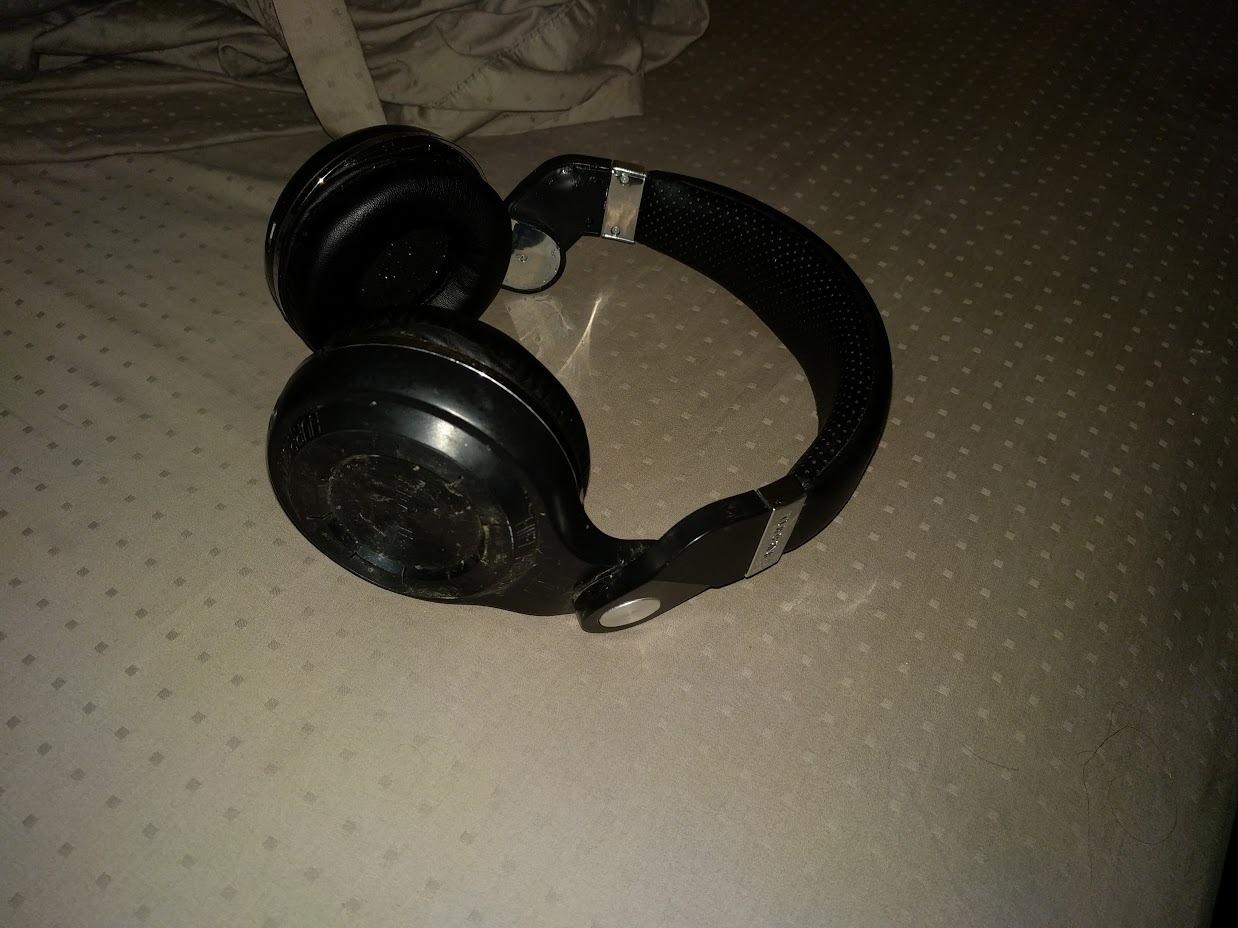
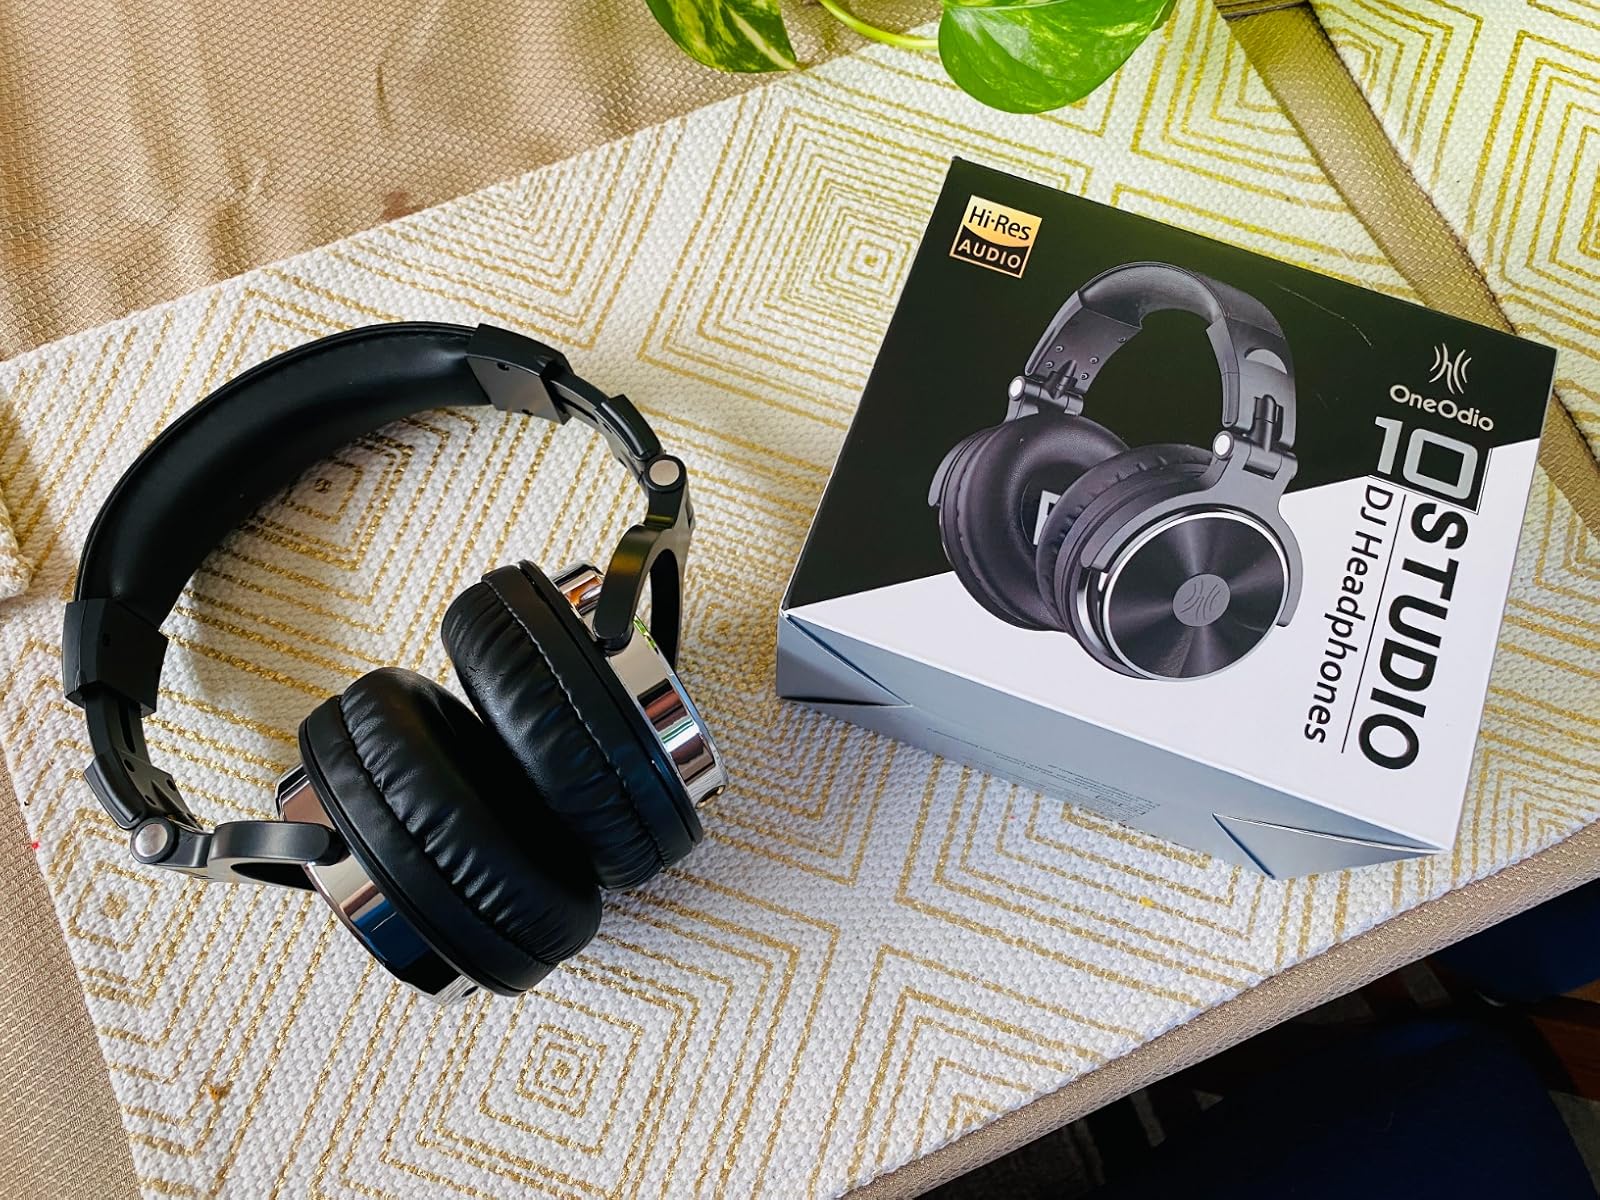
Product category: headphones
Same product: no